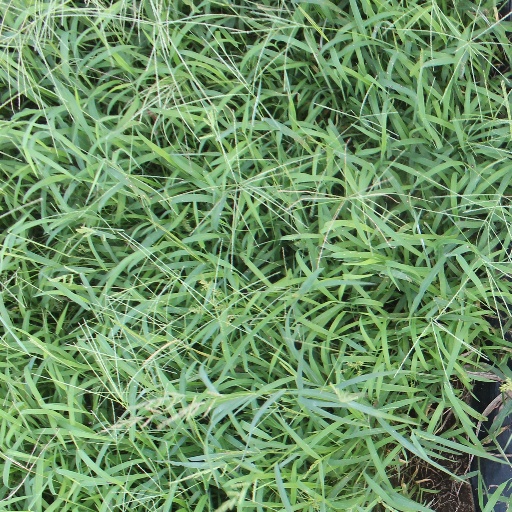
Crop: sorghum